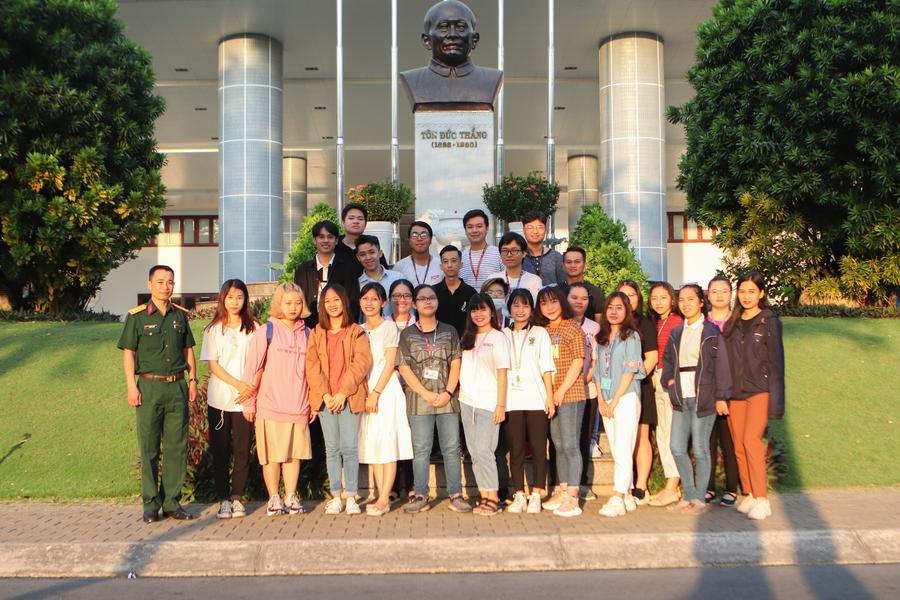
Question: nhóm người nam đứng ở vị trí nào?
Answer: đứng ở phía sau nhóm người nữ